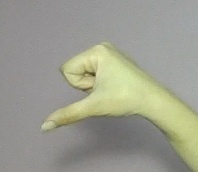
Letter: waw